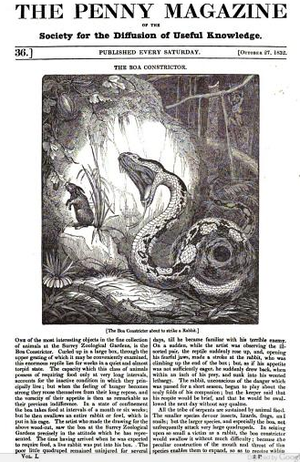
La Penny Press désigne les journaux du XIXᵉ siècle qui ont réussi à drainer une audience plus importante en abaissant fortement leur prix de vente, souvent jusqu'à un cent ou un penny, et en adaptant leur contenu à un public urbain et populaire.